Rishon LeZion

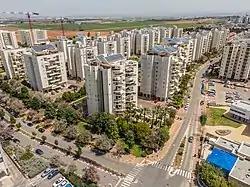
Residential neighborhood in Rishon LeZion

In 1924, the British Army contracted the Jaffa Electric Company for wired electric power to the military installations in Sarafand. The contract allowed the Electric Company to extend the grid beyond the original geographical limits that had been projected by the concession it was given. The high-tension line that exceeded the limits of the original concession ran along some major towns and agricultural settlements, offering extended connections to the Jewish settlements of Rishon Le-Zion, Nes-Ziona and Rehovot (despite their proximity to the high-tension line, the Arab towns of Ramleh and Lydda remained unconnected). According to a census conducted in 1922 by the British Mandate authorities, Rishon LeZion had a population of 1,396 inhabitants, consisting of 1,373 Jews and 23 Muslims, increasing in 1931 census to 2,525 inhabitants, in 648 houses.